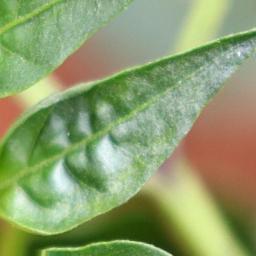
Label: mites_and_trips